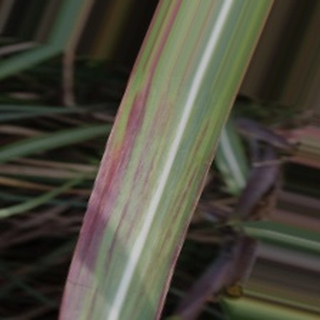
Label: sugarcane_bacterial_blight